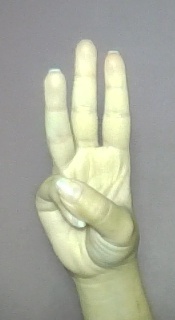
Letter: thaa